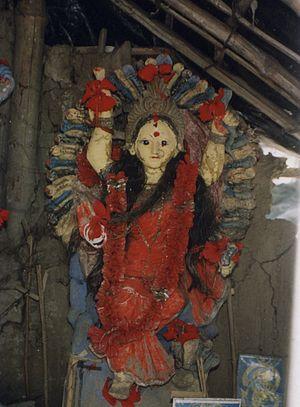
Manasā, déesse des serpents, est une divinité hindoue généralement invoquée dans le but de protéger des morsures de serpent et est supposée avoir le pouvoir d'annihiler l'effet mortel de leur venin.